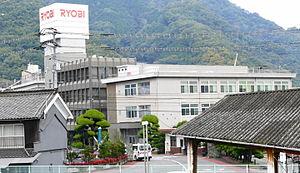
Ryobi
Hovedkvarteret i Japan
Ryobi Limited er en japansk virksomhed, der fremstiller elektronise komponenter ti biler, elektronik og telekommunikationsindustrien. Den sælger også printerudstyr, powertools og byggehardware. Det er en del af Techtronic Industries sammen med Milwaukee, AEG, Homelite, Hoover US, Dirt Devil og Vax.